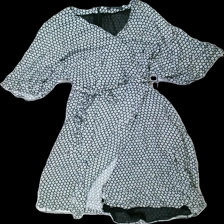
View: front
Type: Dress
Category: Ladies
Brand: Esprit
Colors: Black, White
Material: 81% viscose 19% polyester
Pattern: Dots
Cut: Regular
Season: All
Damage location: bottom left
Damage 2 location: top left
Damage 3 location: top center
Price range: 50-100
Recommended usage: Reuse
Description: klänning med prickar och runt prickarna "rutor"